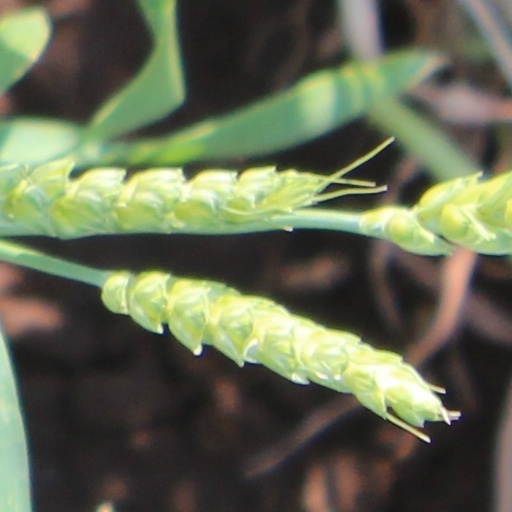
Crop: wheat